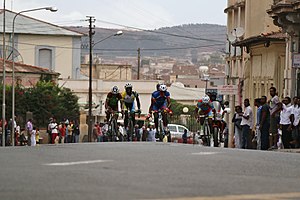
Eritrea / Kultur / Sport
Tour of Eritrea Cykling konkurrence i Asmara Eritrea.
Eritrea er et land i det nordlige Østafrika. Landet grænser op til Sudan i vest, Etiopien i syd og Djibouti i sydøst. Landets øst- og nordøstlige side er det Røde Havs kyst, hvor Dahlakøerne ligger. Området var tidligere en italiensk koloni, blev annekteret af Etiopien i 1952 og efter løsrivelseskrig og folkeafstemning selvstændigt i 1993. Landet er rigt på råstoffer, blandt andre guld, sølv, nikkel, olie og naturgas.